Ożarów

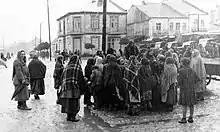
Main market in Ozarow, September 1939

He was succeeded by his son, Rabbi Yechiel Chaim Epstein, who was in turn succeeded by his son Rabbi Arye Yehuda Leib Epstein, author of the Hasidic work Birkas Tov. Rabbi Arye Yehuda Leib had six children including Grand Rabbi Avraham Shlomo Epstein of Ozharov (1864-1917) who succeeded his father in 1913.